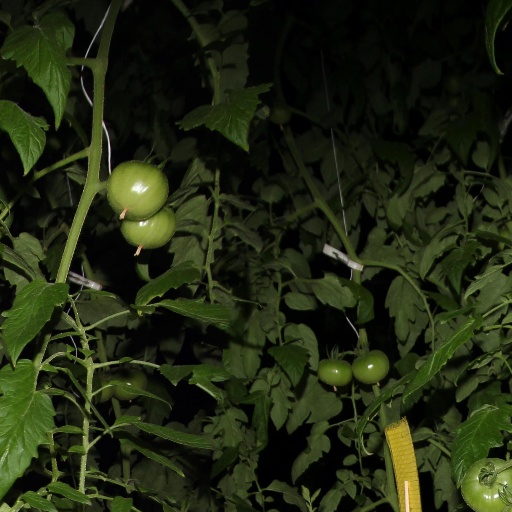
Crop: tomato